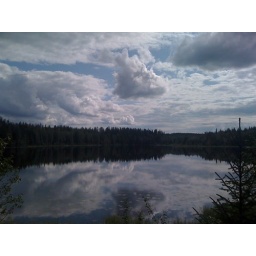
Small lake in Puolanka with reflections from the sky